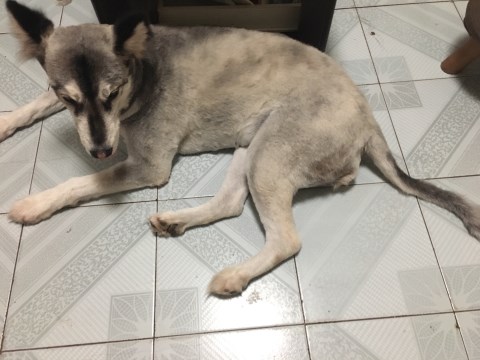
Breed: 1324-n000004-malamute